Giulia Frasi

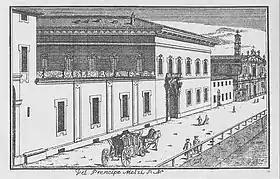
Milan in the 18th century, Palazzo Mannati

There is very little biographical information about Giulia Frasi. She was born in or around Milan before 1730. She had a younger brother named Giovanni who, like her, settled in England and died there in 1795 at 65, after having worked extensively as a tailor-embroiderer for the then Prince of Wales, George IV.